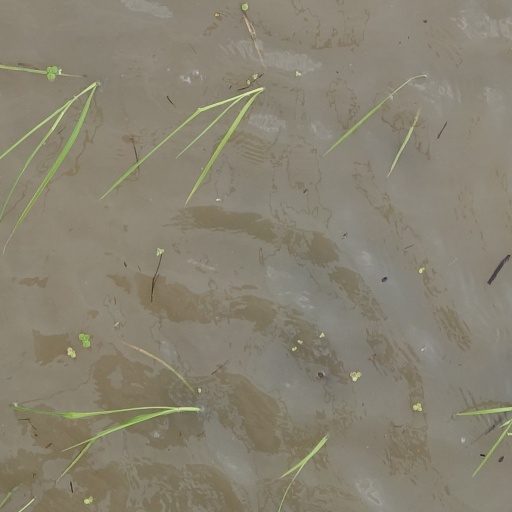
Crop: rice